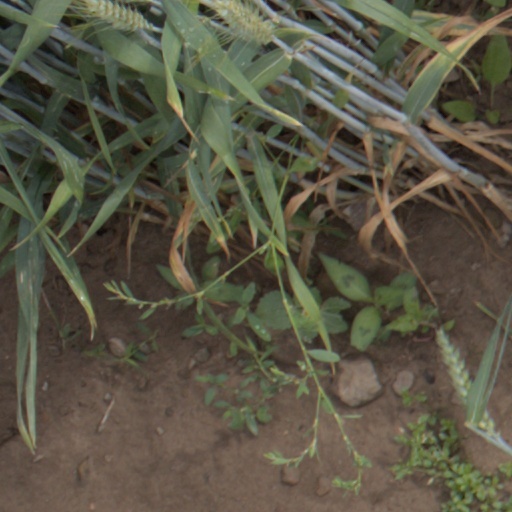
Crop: wheat